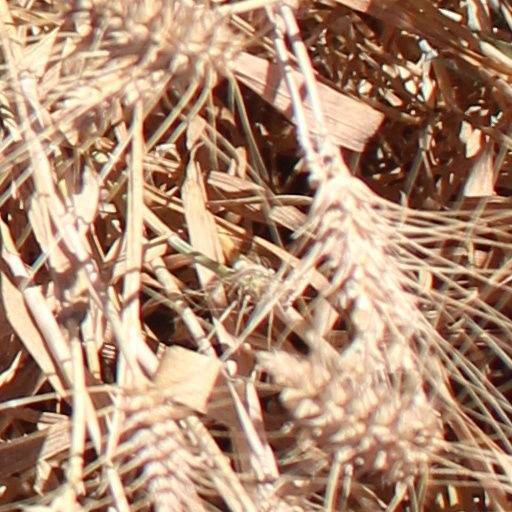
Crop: wheat